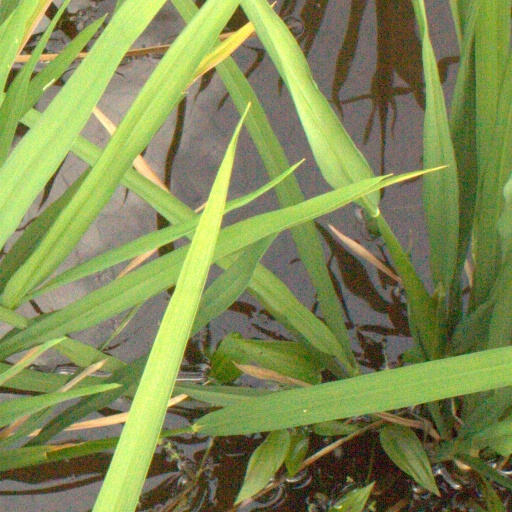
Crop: rice